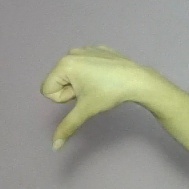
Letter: waw